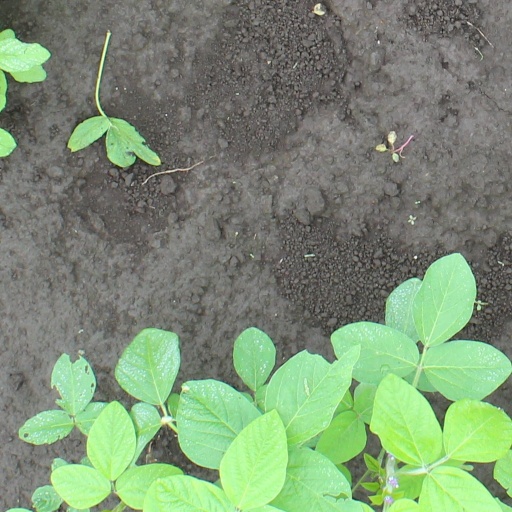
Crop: soybean